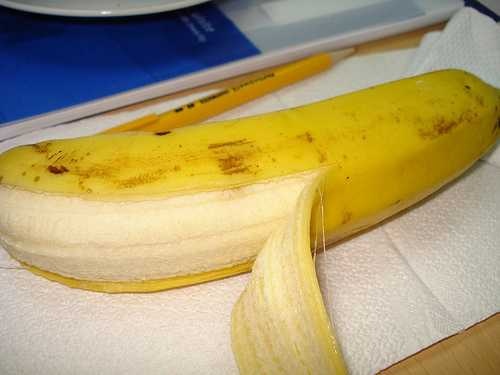
Label: Banana